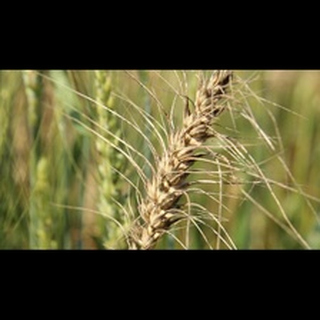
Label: wheat_blast